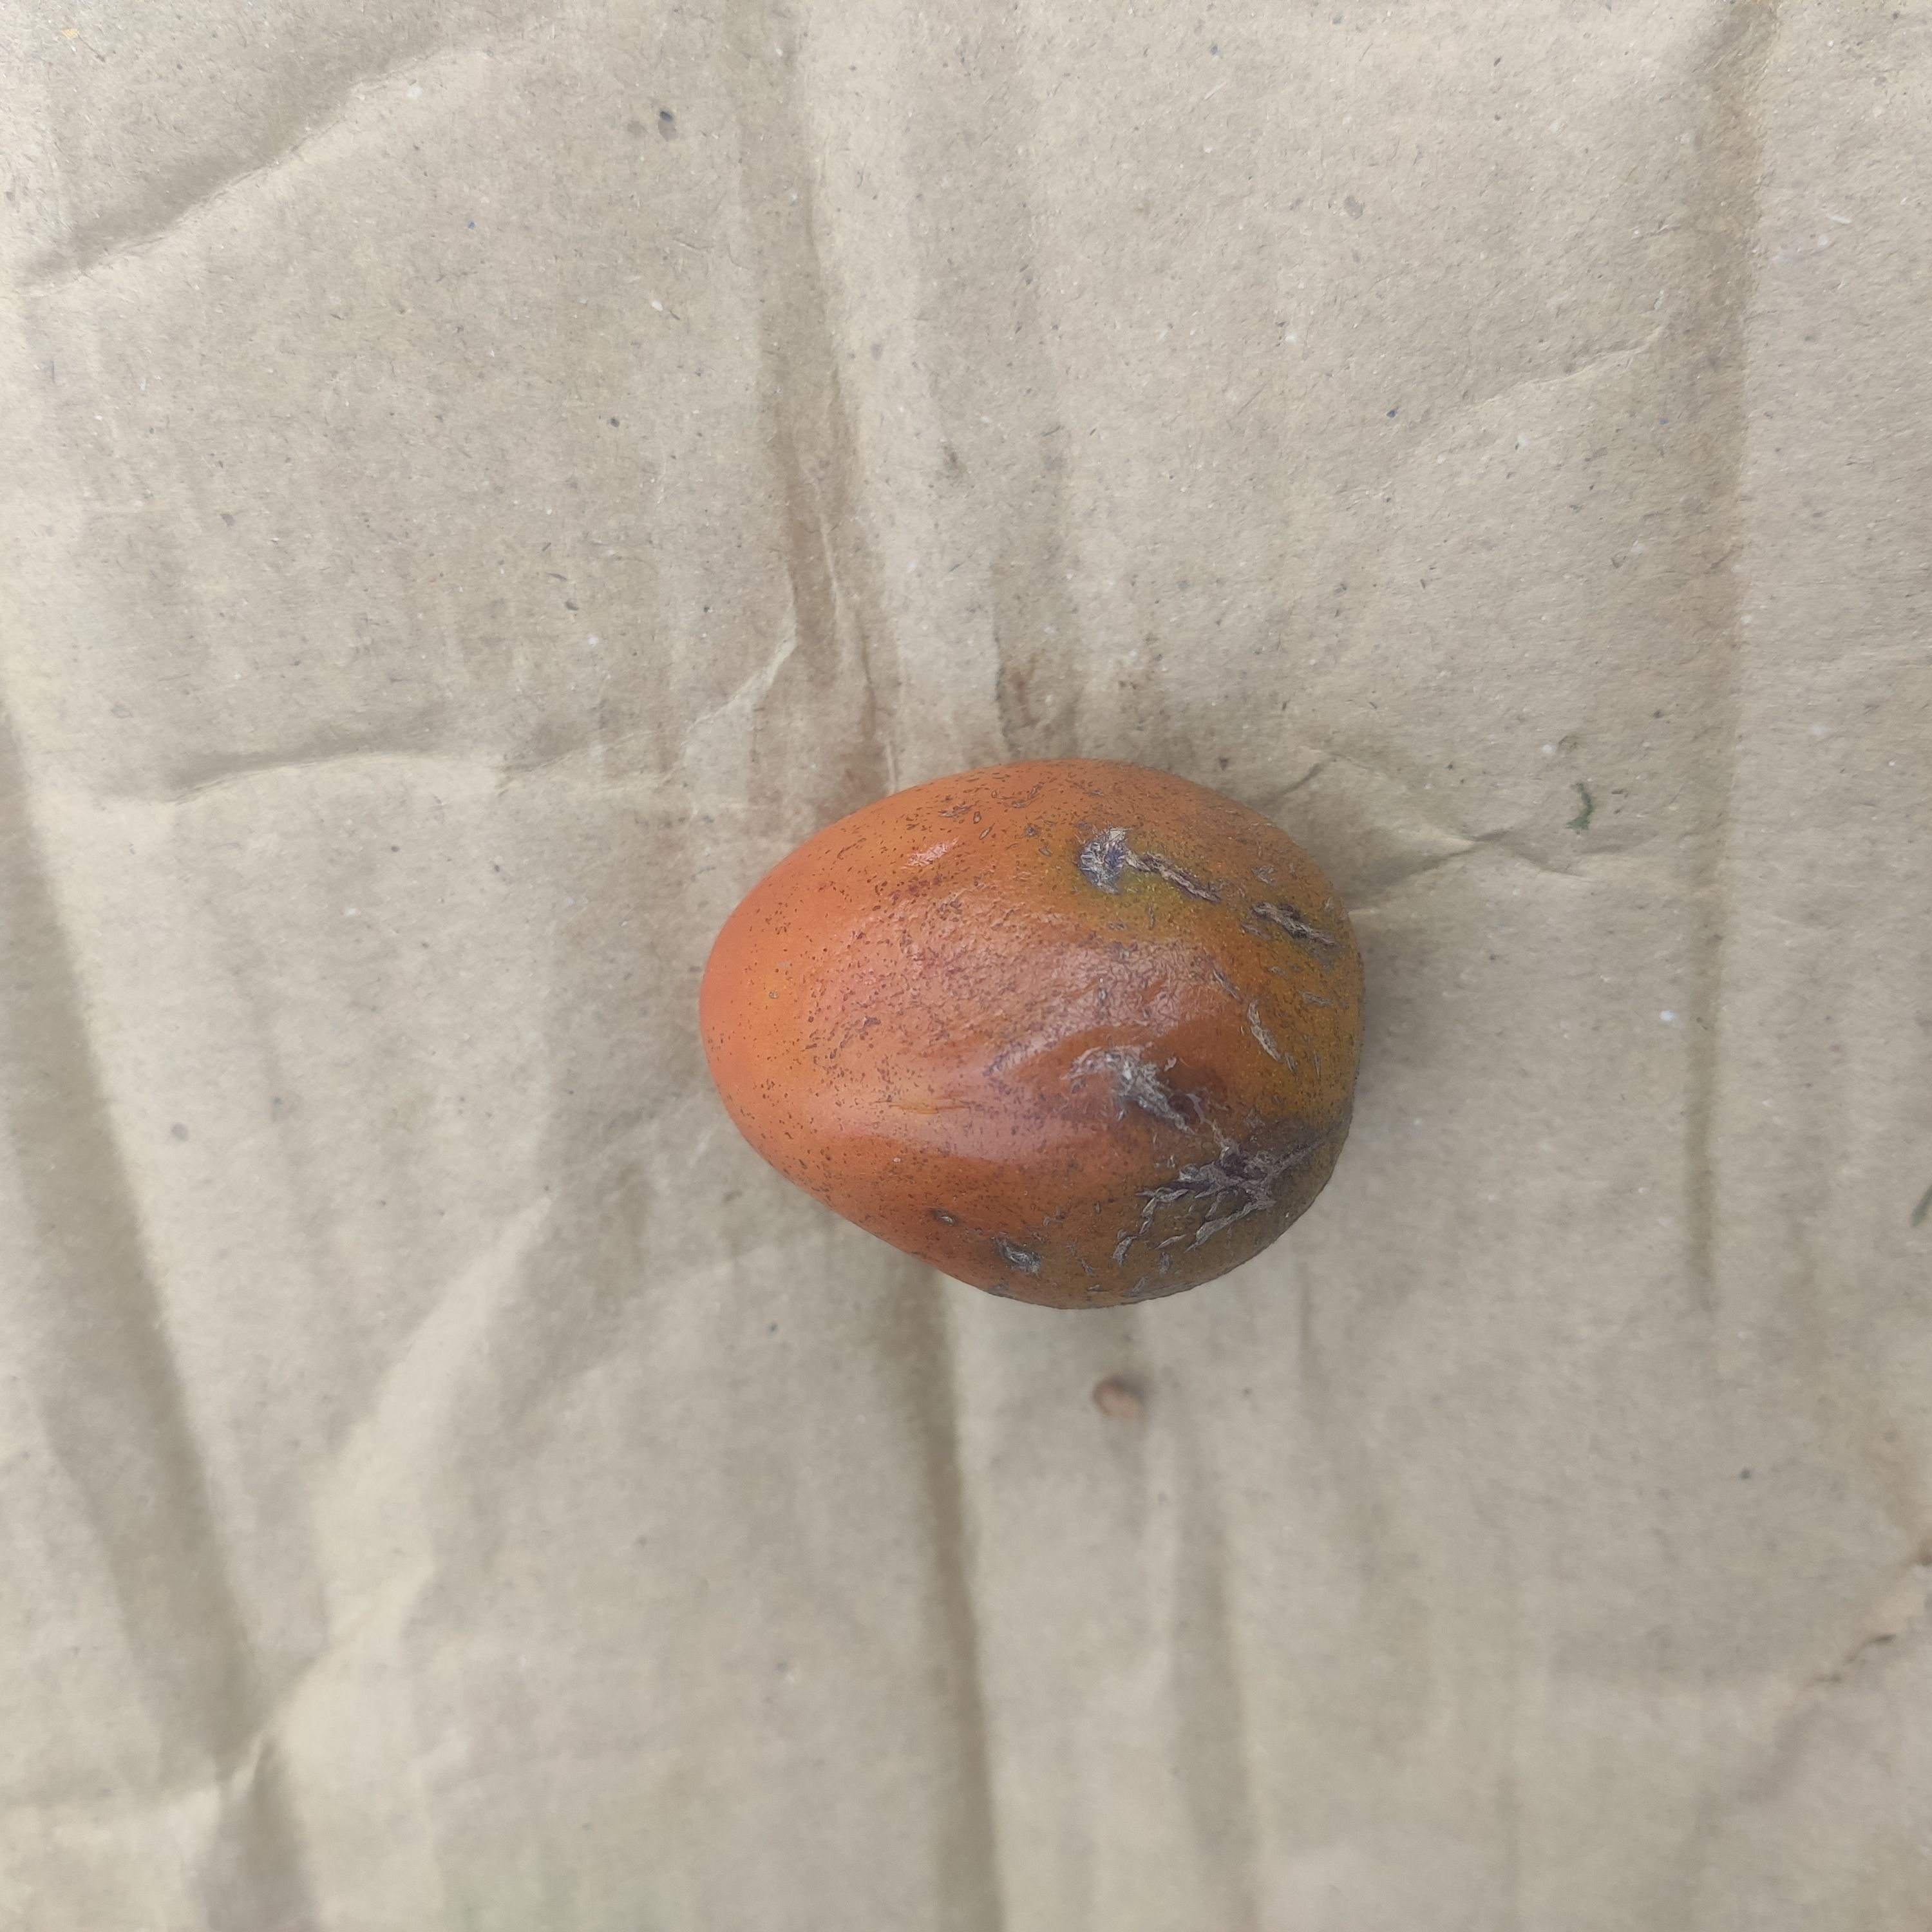
Fruit: tomatoes
Grade: 2nd-grade